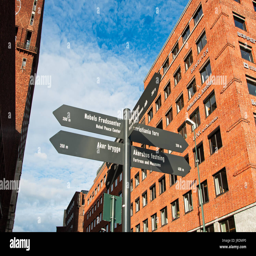
directional signage in the city surrounded by buildings